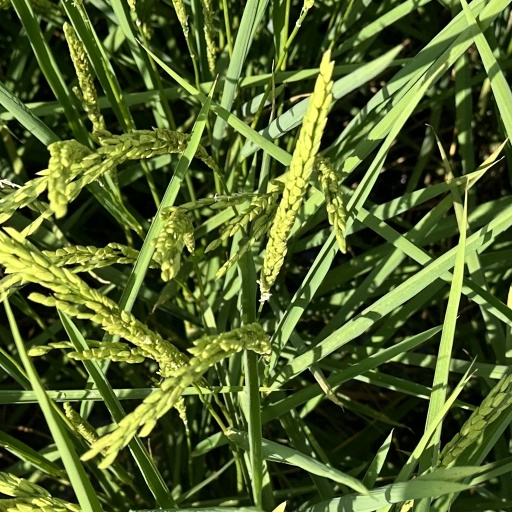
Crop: rice